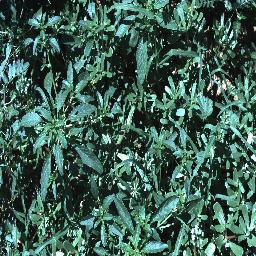
Label: negative